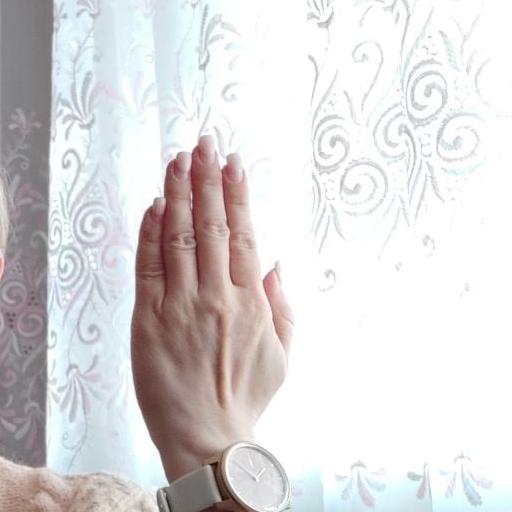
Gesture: stop_inverted